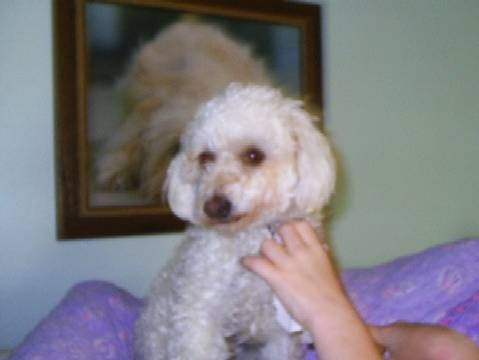
Label: dog